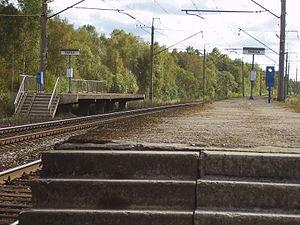
Parila est un village situé dans la Commune de Anija du Comté de Harju en Estonie.